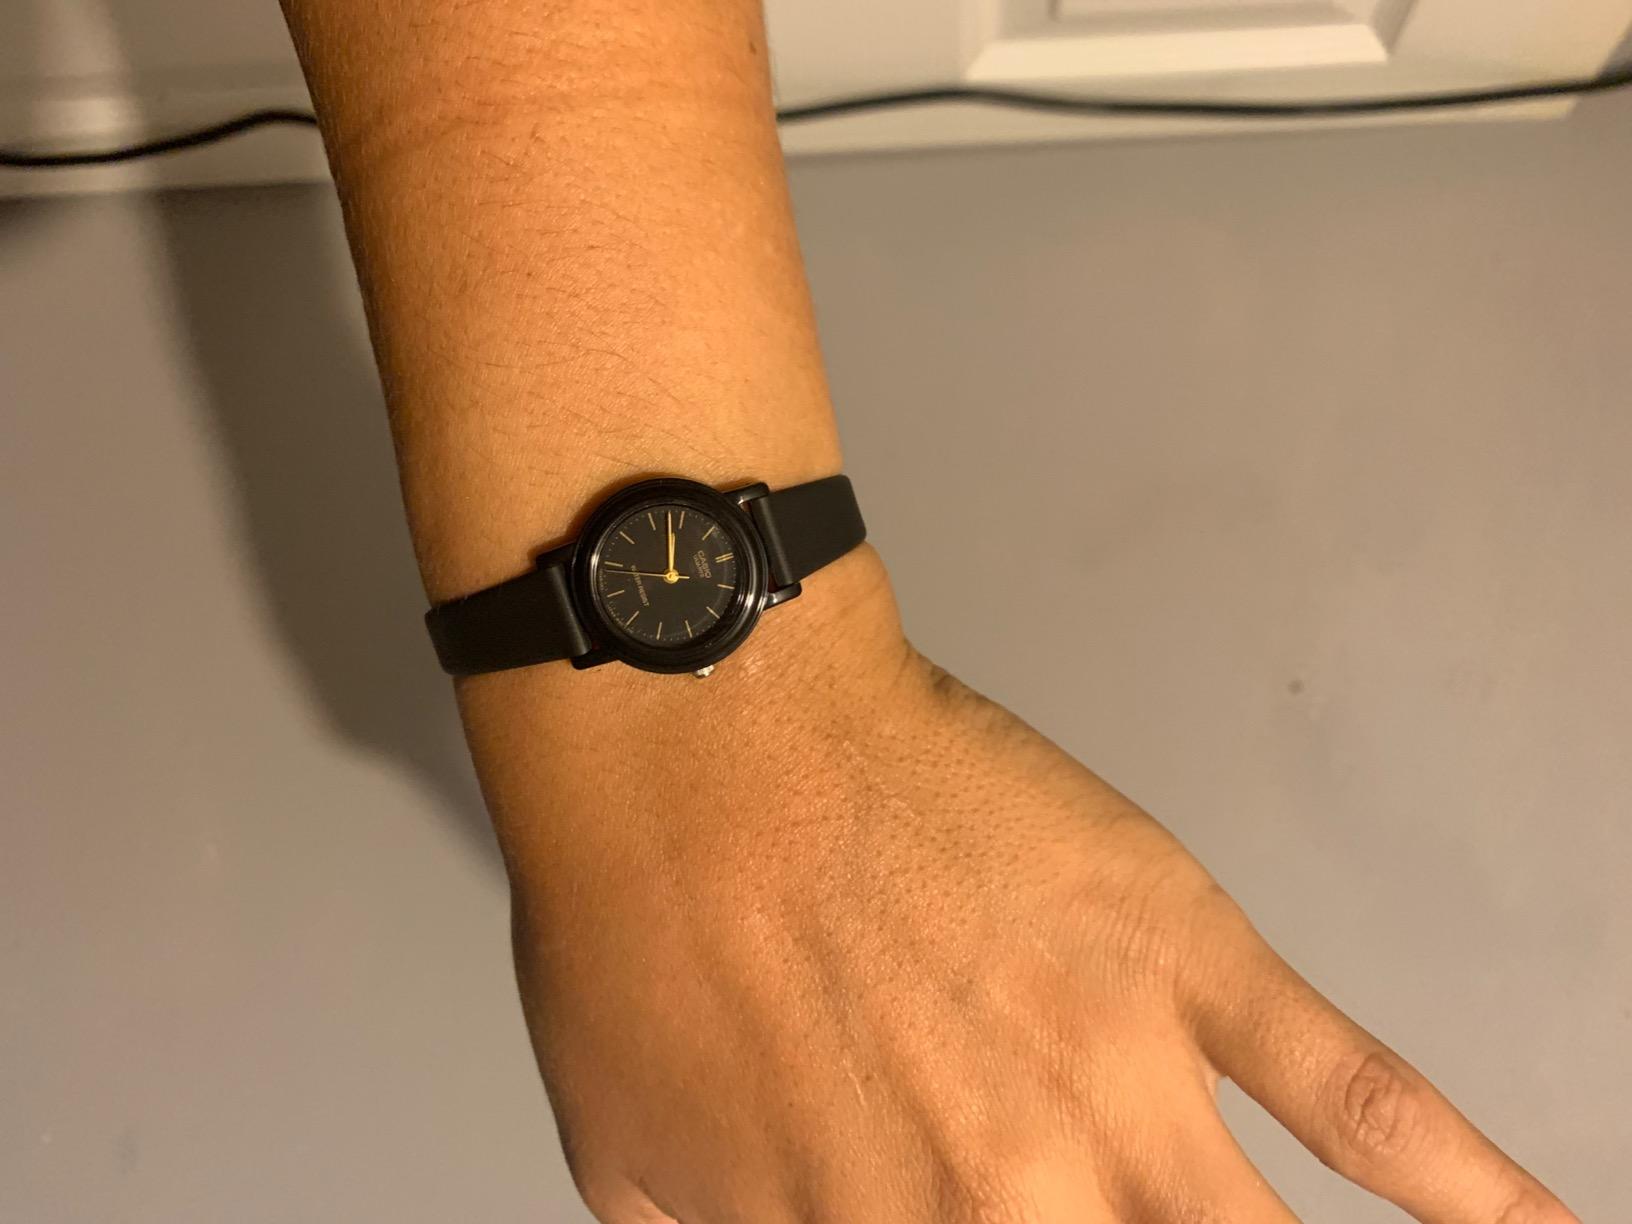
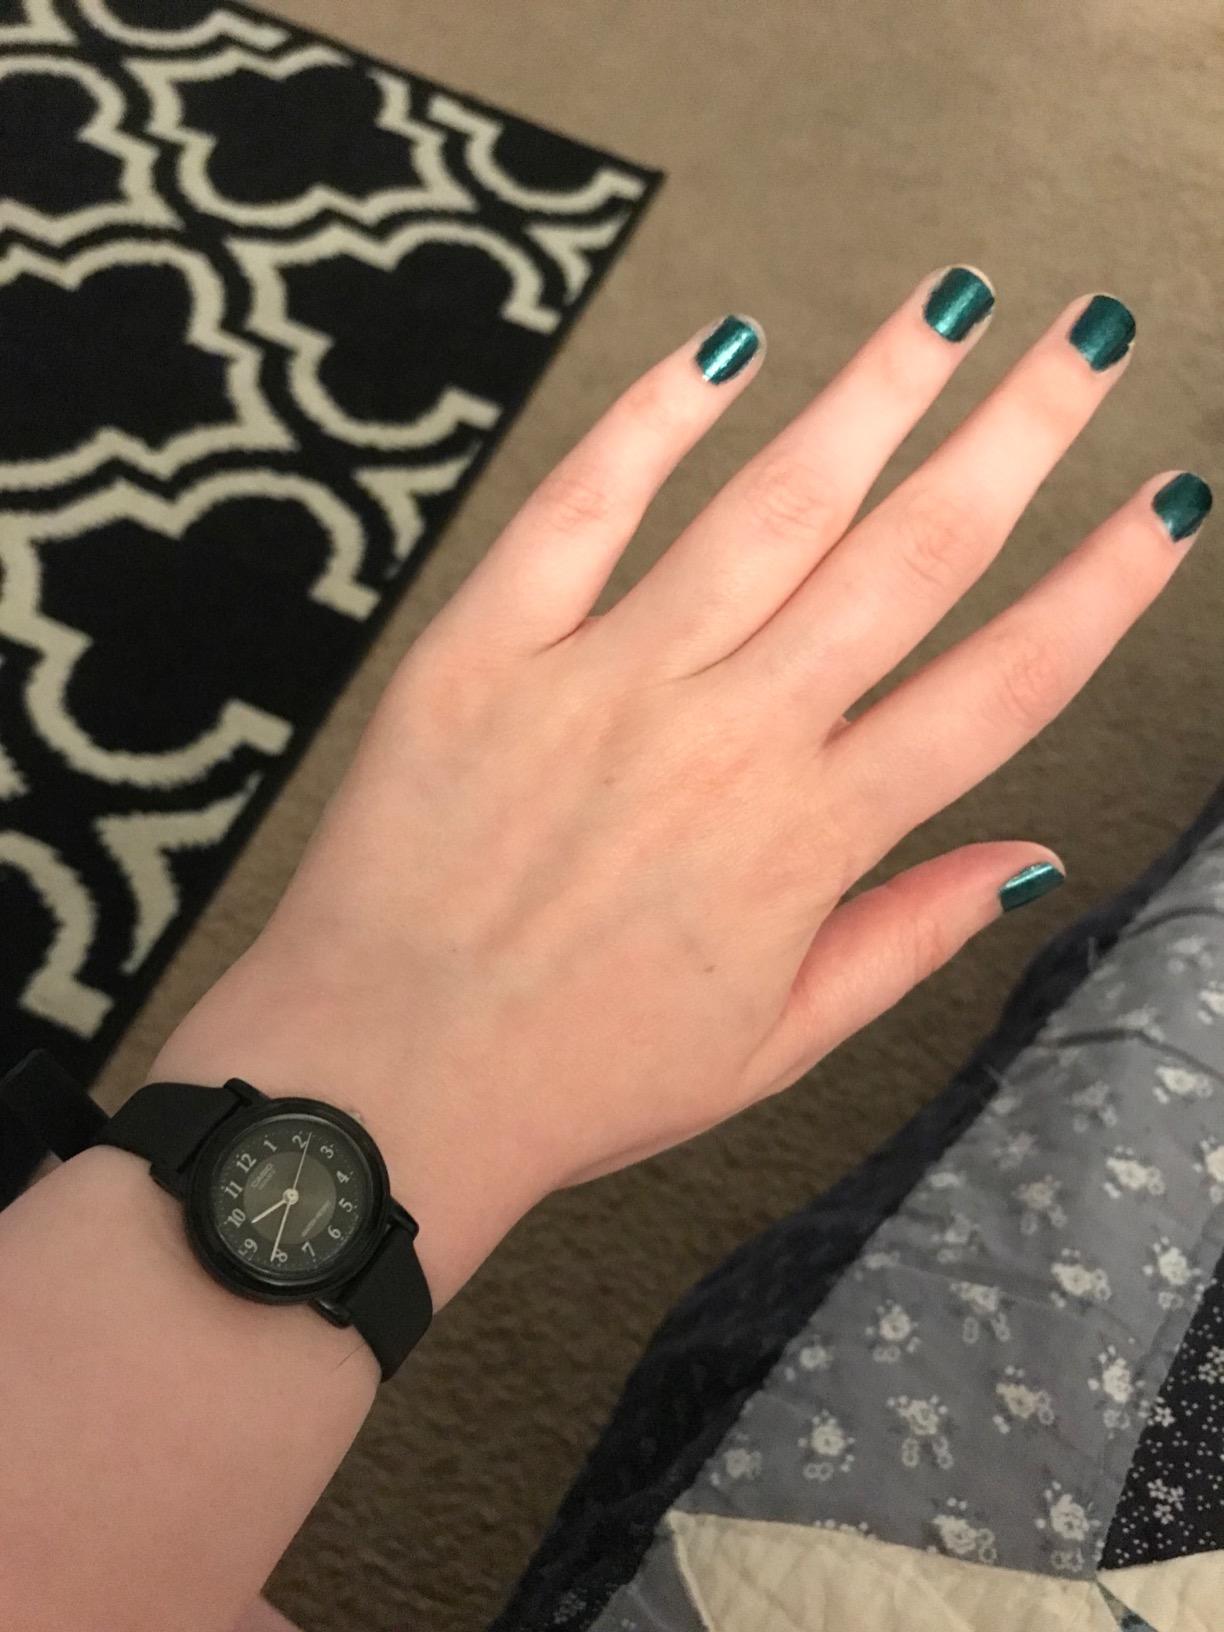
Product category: accessories_watch
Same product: no